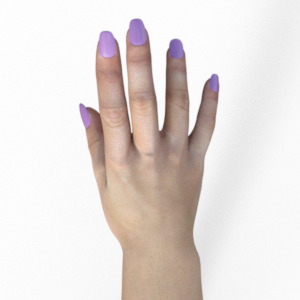
Label: paper